Gernlinden station

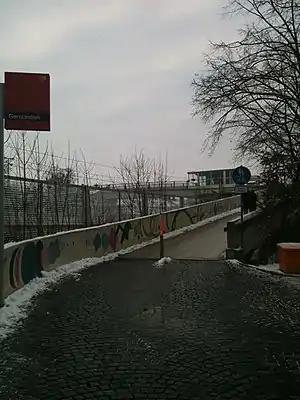
2011

Gernlinden station is a railway station in the Gernlinden district of the municipality of Maisach, located in the district of Fürstenfeldbruck in Upper Bavaria, Germany.